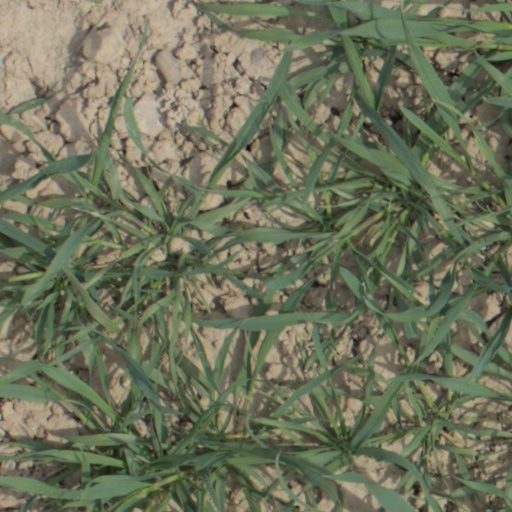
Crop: wheat